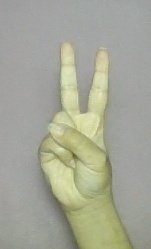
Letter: taa